Gabriel Barkay

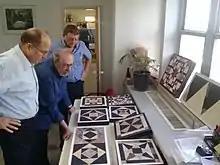
Barkay with Moshe Ya'alon

In 2000, Barkay, Eilat Mazar, and other prominent individuals in Israel founded the Committee for the Prevention of Destruction of Antiquities on the Temple Mount in response to a protruding bulge discovered in 2000 in the Temple Mount's southwest corner.